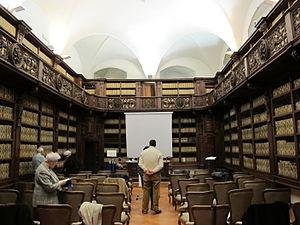
Le cabinet Vieusseux ou, en italien, Gabinetto scientifico-letterario G. P. Vieusseux a été fondé en 1819 à Florence par Giovan Pietro Vieusseux, banquier et éditeur d'origine genevoise.